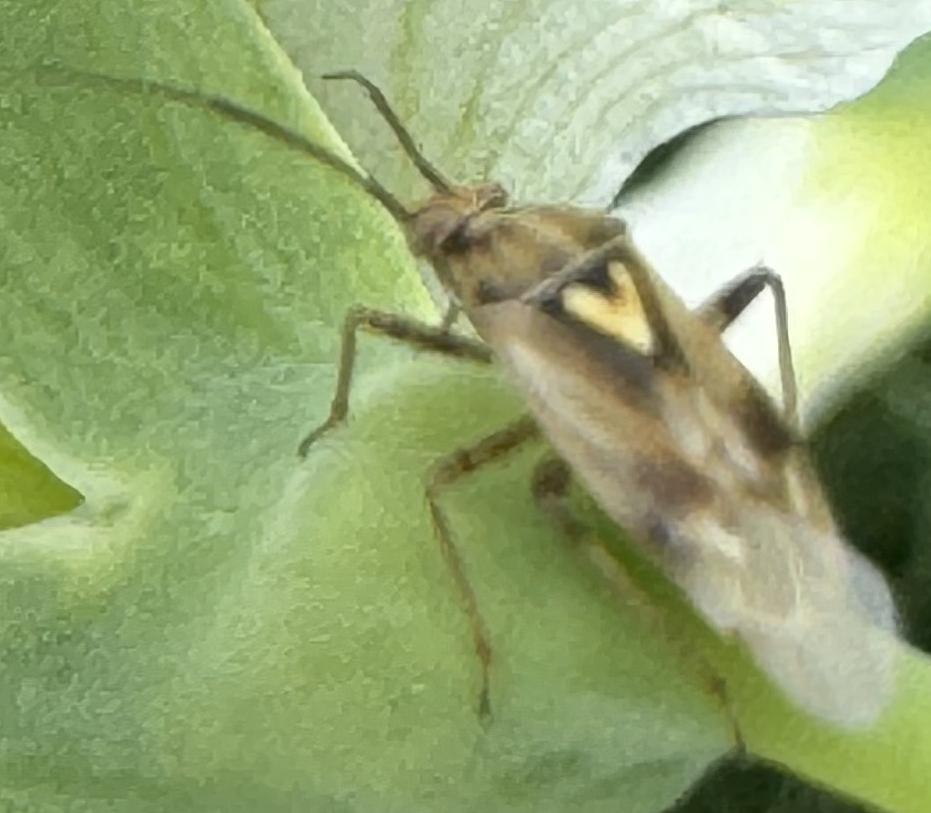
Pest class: lygus_bug